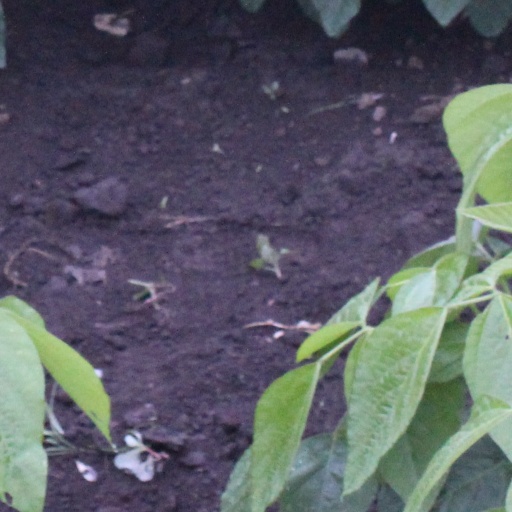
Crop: soybean